2009 Football League Two play-off final

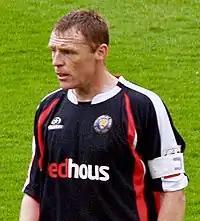
Shrewsbury's Graham Coughlan played a prominent role for his team in the first half.

After the players were presented to the guests of honour, Shrewsbury kicked off the match at 3:00pm. After less than a minute, Gillingham defender Barry Fuller was forced to hack the ball clear of his penalty area after confusion among his teammates. Gillingham were awarded three free kicks in the first five minutes; the third of these was played to Barcham in a position close to the Shrewsbury goal, but his header made only glancing contact with the ball and it went wide of the goal. Moments later, Fuller challenged Shrewsbury's Ben Davies for the ball in the Gillingham penalty area and appeared to catch him on the upper body with his boot, but the referee did not penalise him for it. Early on, both teams concentrated their attacking play on the left-hand side of the pitch from their respective points of view, with Barcham and Davies featuring prominently in those areas. In the 12th minute, Davies attempted to run past Fuller, who was forced the kick the ball out of play, resulting in a throw-in for Shrewsbury. The ball was quickly played out again for a second throw-in to the same team. Ashton threw the ball in to Holt, who passed it back to him, but Ashton's subsequent long ball into the penalty area evaded all his team-mates and went out for a goal kick to Gillingham. Shortly afterwards, Gillingham defender Nutter made a long run into an attacking position but his shot rebounded off the back of Shrewsbury's Graham Coughlan. Holt was again involved in an attack on the 15-minute mark but Gillingham's Garry Richards pressured him into kicking the ball out of play.